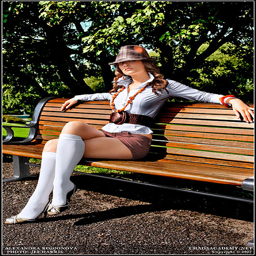
A beautiful woman sitting on top of a wooden bench.
A lady with a brown hat and long white socks sitting on a wood bench.
a woman with a plaid hat sitting on a wooden bench
A girl sitting on a wooden bench in a park.
A woman sitting on a bench posing for the camera.